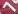
Number: 7